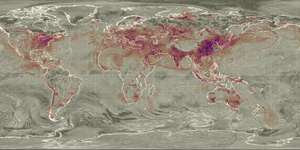
Le dioxyde de soufre, autrefois également appelé anhydride sulfureux, est un composé chimique de formule SO₂. Il s'agit d'un gaz incolore, dense et toxique, dont l'inhalation est fortement irritante. Il est libéré dans l'atmosphère terrestre par les volcans et par de nombreux procédés industriels, ainsi que par la combustion de certains charbons, pétroles et gaz naturels non désulfurés. L'oxydation du dioxyde de soufre, le plus souvent en présence de catalyseurs tels que le dioxyde d'azote NO₂, conduit au trioxyde de soufre SO₃ et à l'acide sulfurique H₂SO₄, d'où la formation de pluies acides. Elle a pour conséquence une inflammation de l'appareil respiratoire.